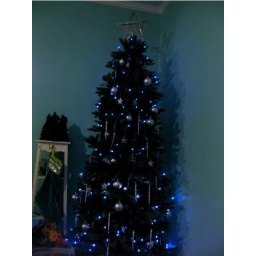
blue lights, silver ornaments - nothing breakable - in theory, kittenproof